Freya von Moltke

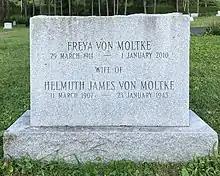
Headstone of Freya von Moltke in Norwich, Vermont.

In 1999, Dartmouth College awarded Moltke an honorary Doctorate of Humane Letters for her writings on the German opposition to Hitler during World War II. In the same year, she accepted the Bruecke Prize from the city of Görlitz, Germany, in recognition of her life's work.